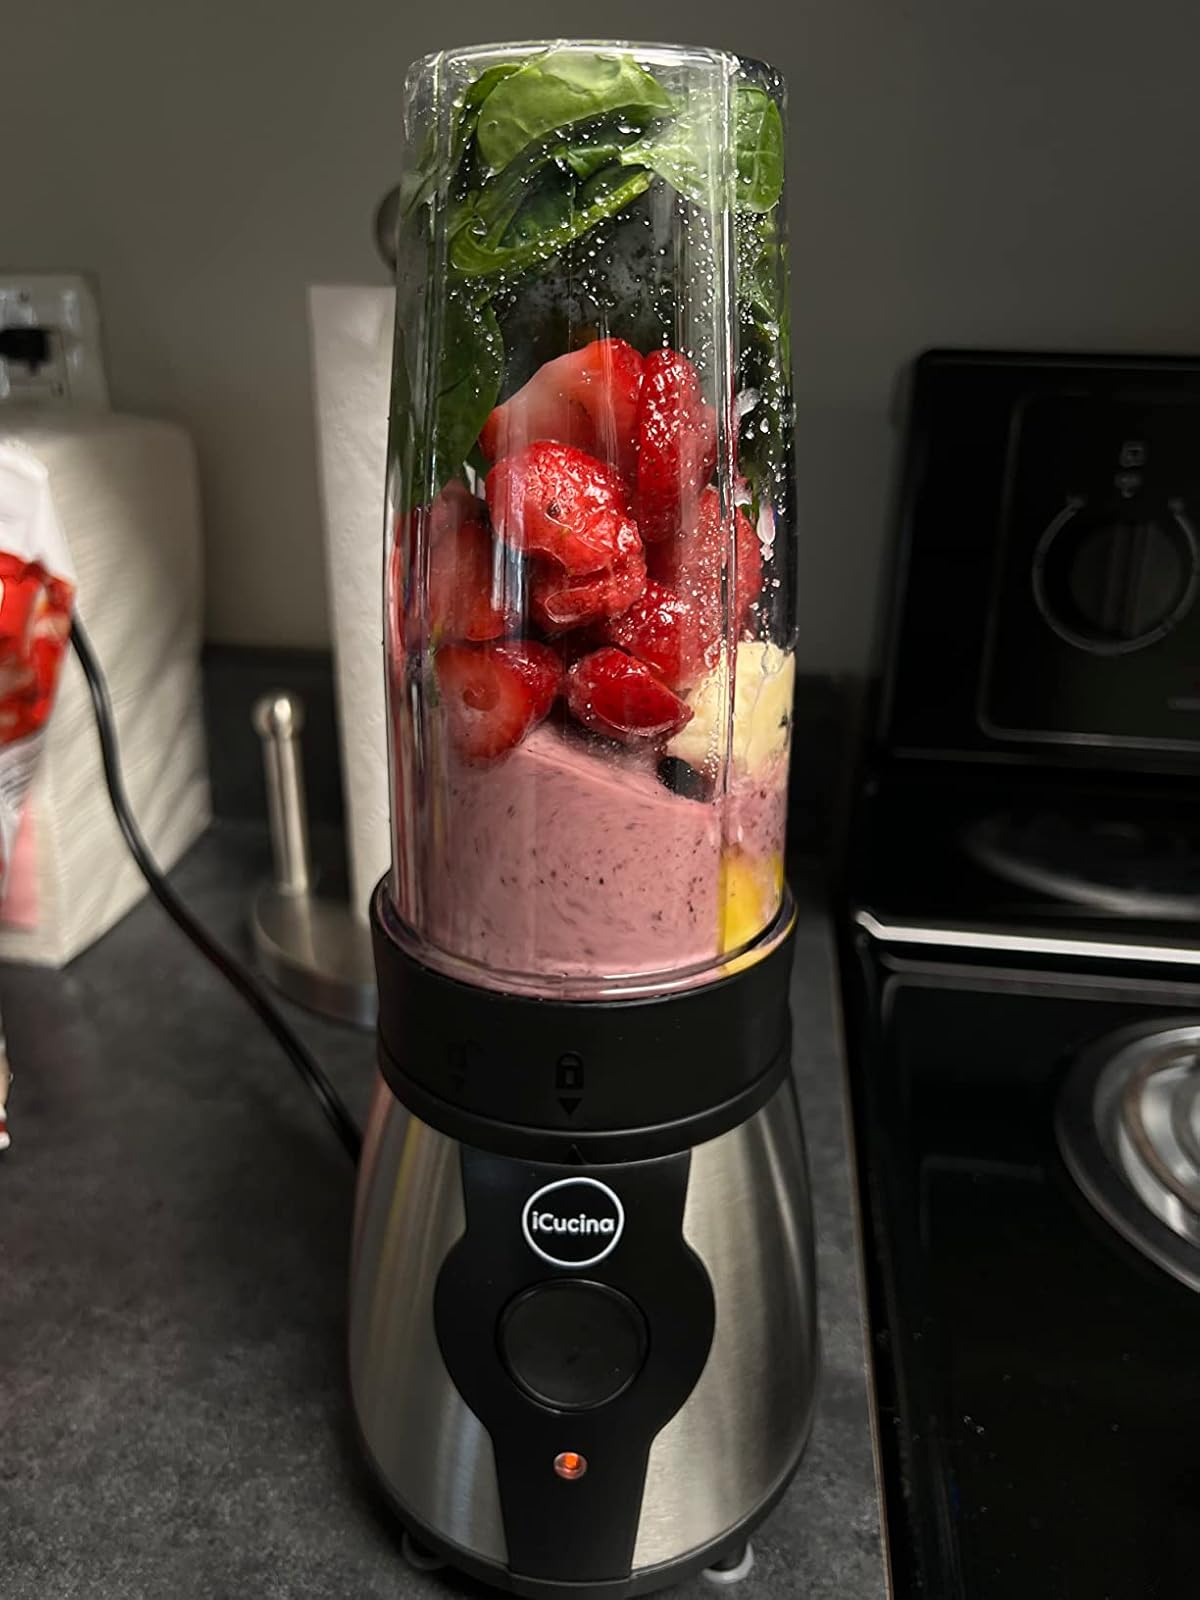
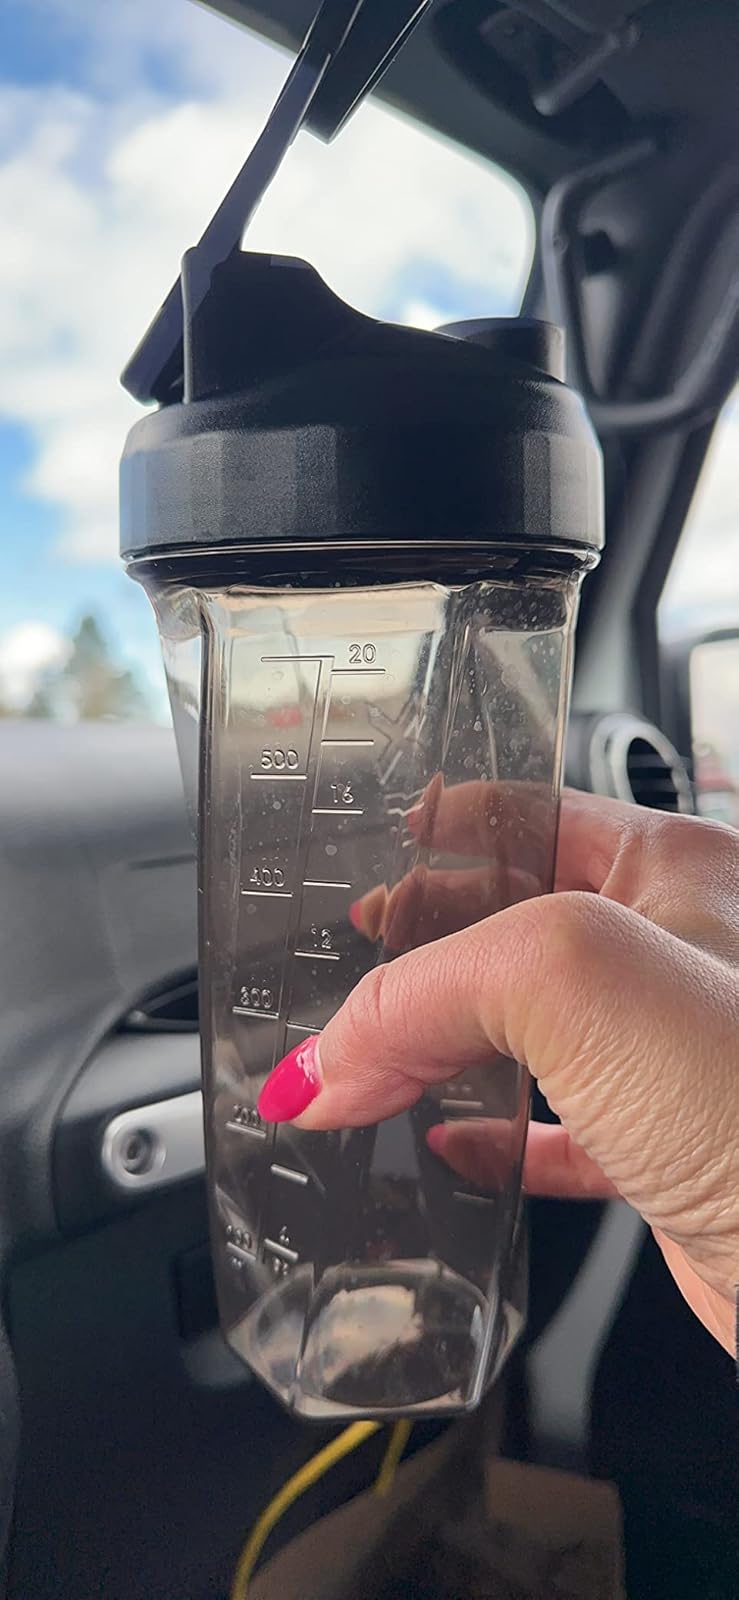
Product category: items_blender
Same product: no